Horagalles

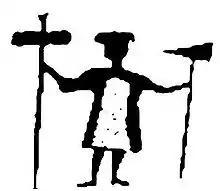
Depiction of Horagalles from a Sámi shaman drum found in Norway. The drum symbols were copied by the Christian priest Thomas von Westen in the 18th century.

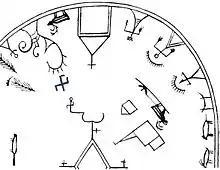
The two hammers of the thunder god depicted as a blue cross on a late 18th-century shaman drum from Porsanger Municipality, Western Finnmark, Norway, described by the Christian missionary Knud Leem.

On Sámi shaman drums Horagalles is occasionally depicted with a sledgehammer in one hand and a cross-hammer in the other, or symbolized by two crossed hammers. He made thunder and lightning with one hammer and withdrew them with the other to prevent harm to the Sámi or their animals.